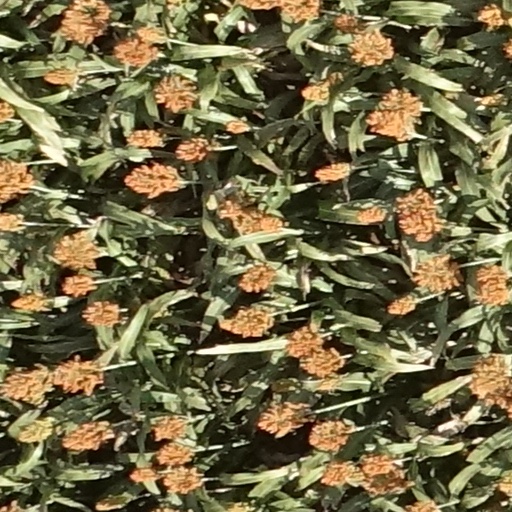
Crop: sorghum